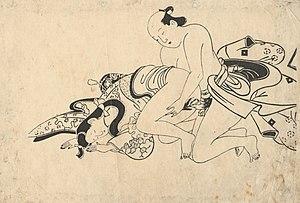
Les shunga sont des gravures japonaises érotiques, de style ukiyo-e.